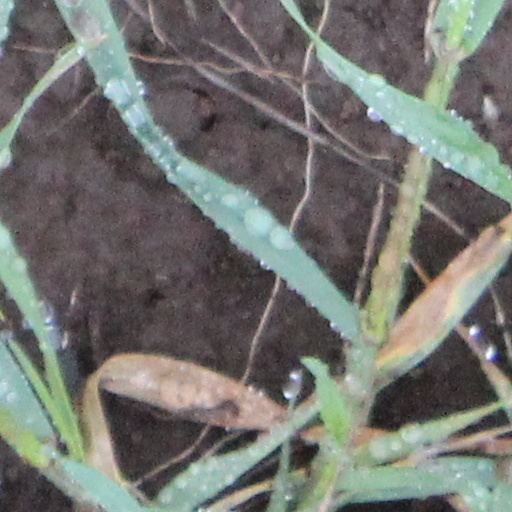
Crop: wheat